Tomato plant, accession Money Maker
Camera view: horizontal (90 deg, fisheye); turntable rotation: 300 degrees
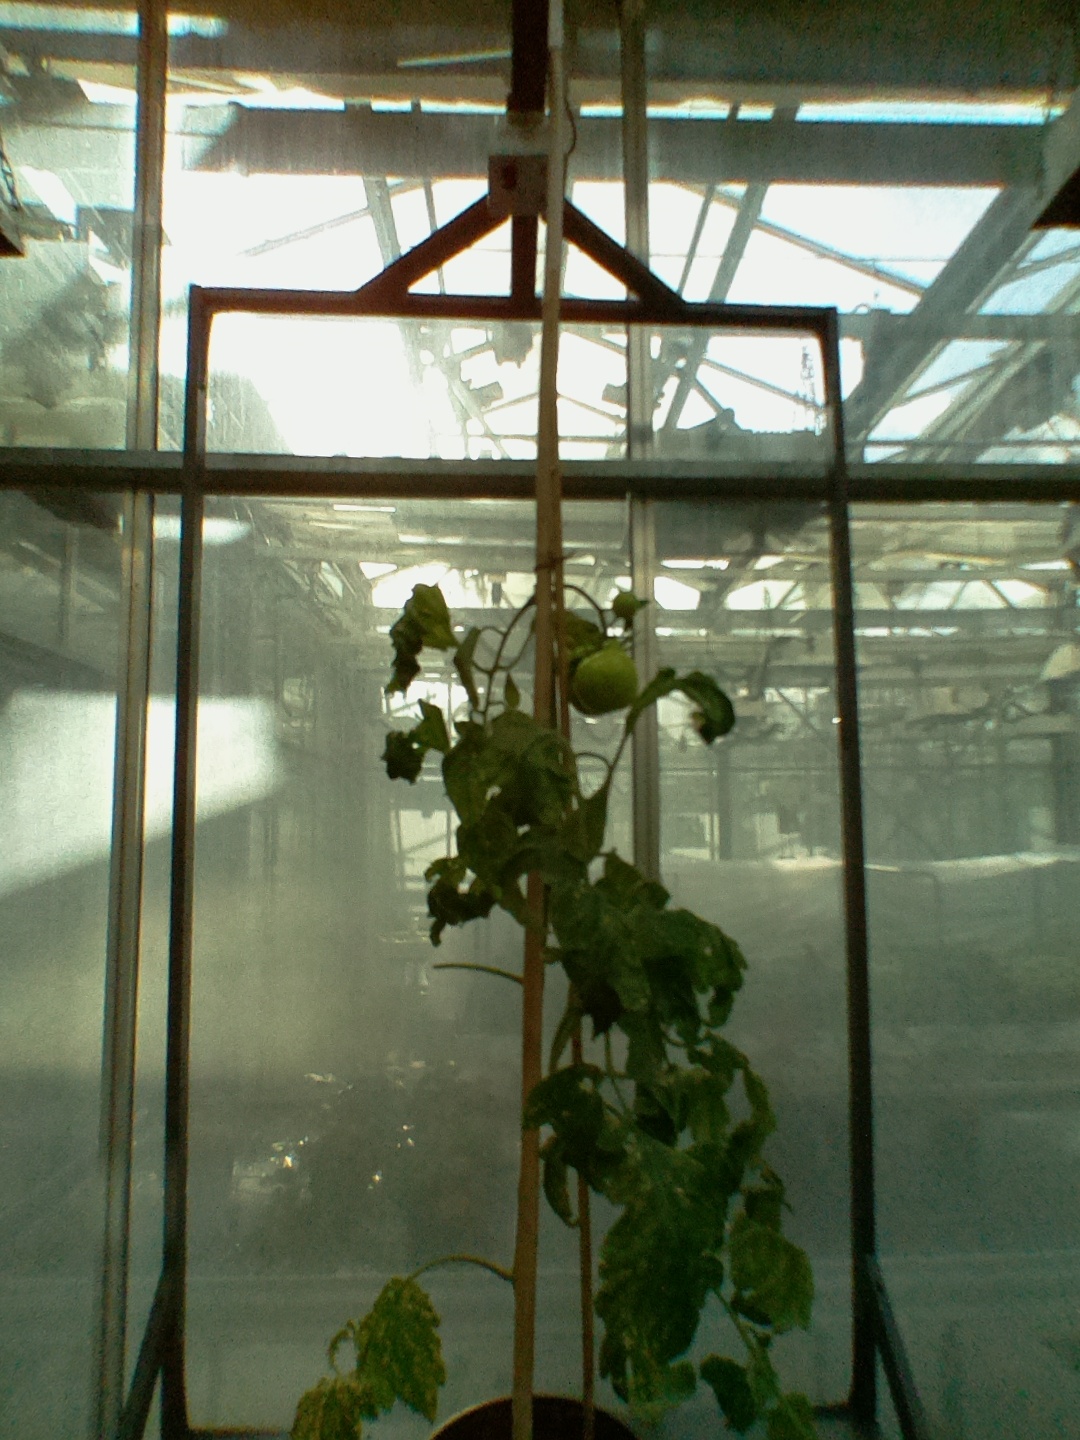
BBCH growth stage 77: 70%-80% of final fruit size